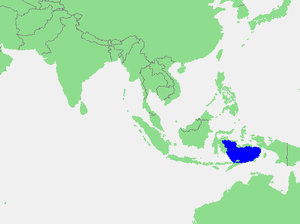
La mer de Banda borde le sud de l'archipel des Moluques en Indonésie. Elle fait géographiquement partie de l'océan Pacifique mais en est séparée par des centaines d'îles ainsi que par les mers de Halmahera et de Seram. Elle s'étend sur quelque 1 000 km d'ouest en est et 500 km du nord au sud.
Ce tableau liste toutes les mers du monde que l'Organisation hydrographique internationale reconnaît comme telles dans sa publication S-23 Limites des océans et des mers. Dans cette publication tous les mers et océans ont un numéro d'identification, et on y trouve une description littéraire précise de leurs limites. Ces numéros d'identification sont ceux qui ordonnent cette table.